Lucilia bufonivora

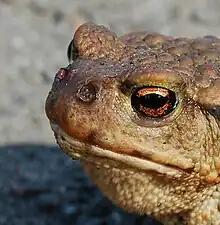
A Common Toad "Bufo bufo" infected with larvae of "Lucilia bufonivora". The nostrils of the toad have been destroyed by the larvae already.

The adult toadfly strategically lays its eggs near the nostrils of the common toad, displaying a preference for weakened or injured individuals. Upon hatching, the larvae delicately feed on the nostril tissue, gradually navigating into the intricate passages of the nasal cavities. As they mature, these voracious larvae exhibit an insatiable appetite, devouring not only the host's eyes but also its brain and other vital tissues.